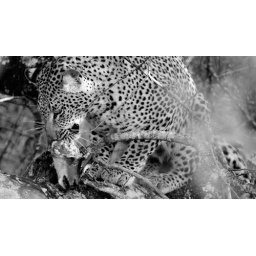
Leopard eating an impala in a tree